Normand Lester

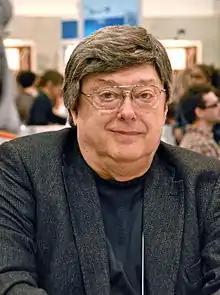
Normand Lester

Normand Lester (born July 10, 1945) is an investigative journalist from Quebec. Though he built his reputation through investigations of the Canadian Security Intelligence Service (CSIS), the Royal Canadian Mounted Police (RCMP) and the Canadian Forces, he is best known for the controversy created in Canada after the publication of his book "Le Livre noir du Canada anglais" ("The Black Book of English Canada") in 2005.